Sakha Republic

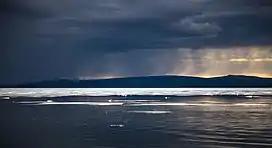
Lake Ozhogino

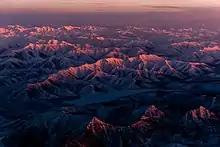
Verkhoyansk Range.

Sakha's greatest mountain range, the Verkhoyansk Range, runs parallel and east of the Lena River, forming a great arc that begins in the Sea of Okhotsk and ends in the Laptev Sea.